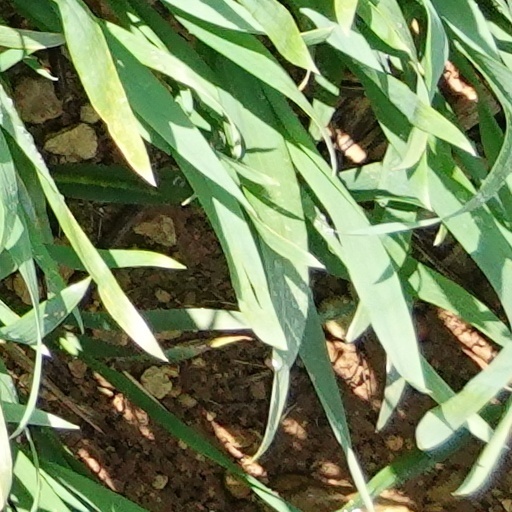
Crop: wheat